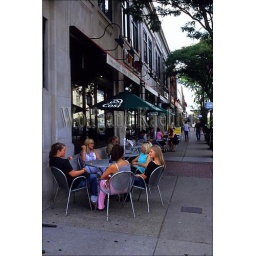
Usa, michigan, near detroit, royal oak, street scene, sidewalk cafe